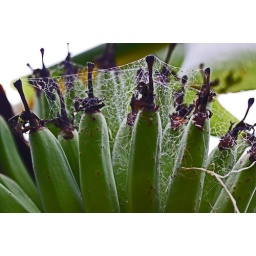
To get these to ripen to yellow, apparently you stick a plastic bag over them to create a hothouse effect.